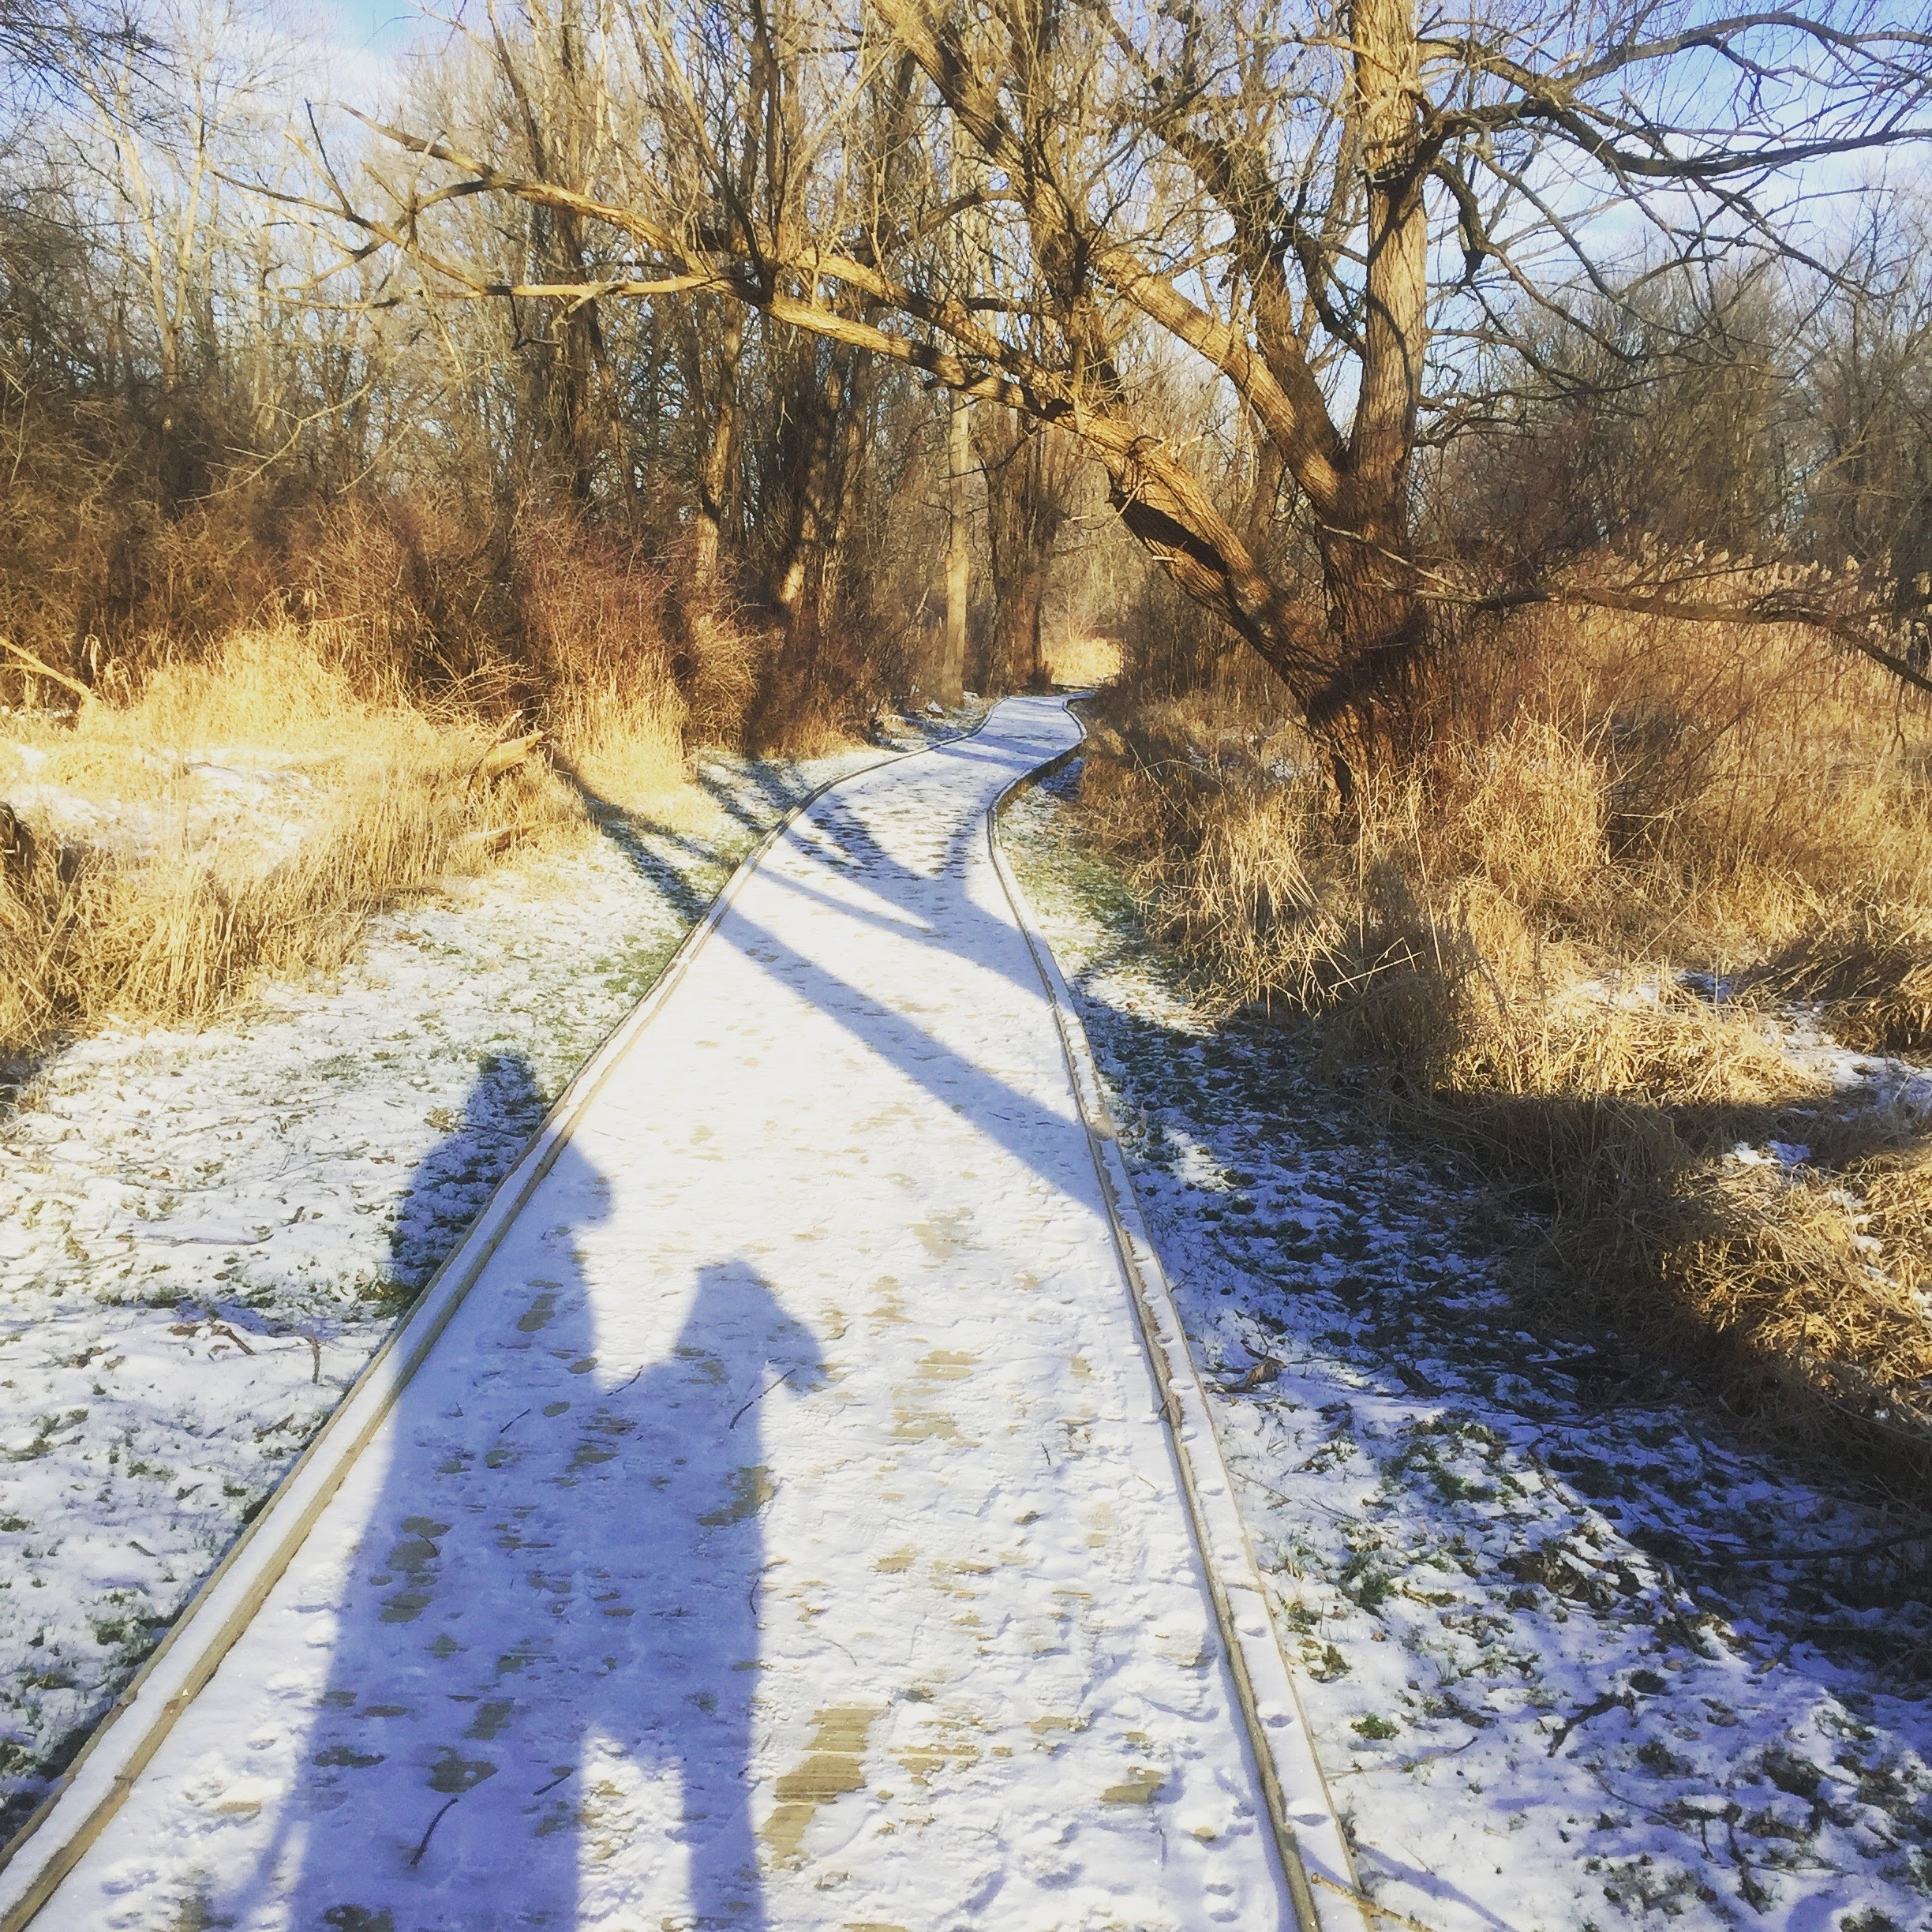
tree, snow, winter, track, trail, frost, river, transport, autumn, weather, season, waterway